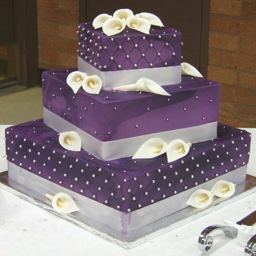
i would like this if the cake was white with purple flowers